Crocker Art Museum

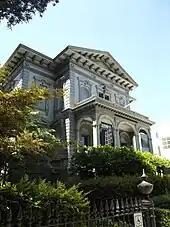
The historic Art Gallery building

In 1868, Judge Edwin B. Crocker purchased the property and existing building, built by B. F. Hastings in 1853, on the corner of Third and O Streets. In 1871 he commissioned Seth Babson (1830–1908), a local architect, to add a new building to the home to hold his growing art collection. (Babson had previously designed the home now known as the Leland Stanford Mansion in Sacramento.) Crocker asked Babson to design an elaborate gallery building in the Italianate style that would sit adjacent to the mansion and display the family's growing art collection.